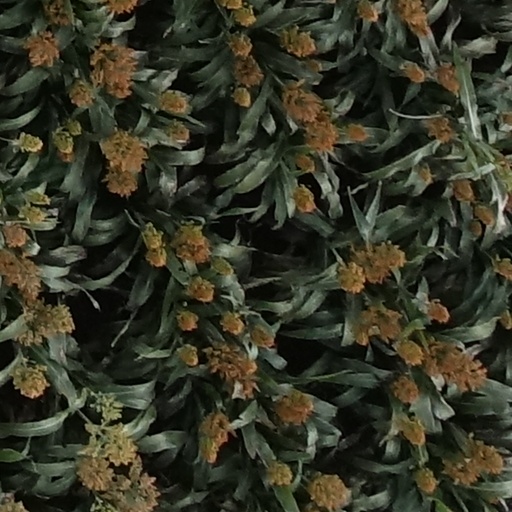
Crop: sorghum